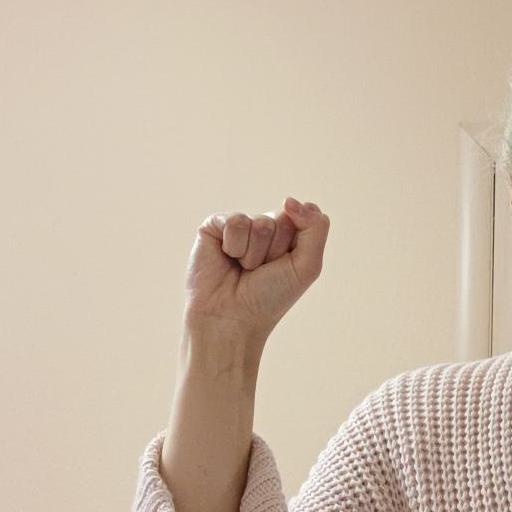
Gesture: fist